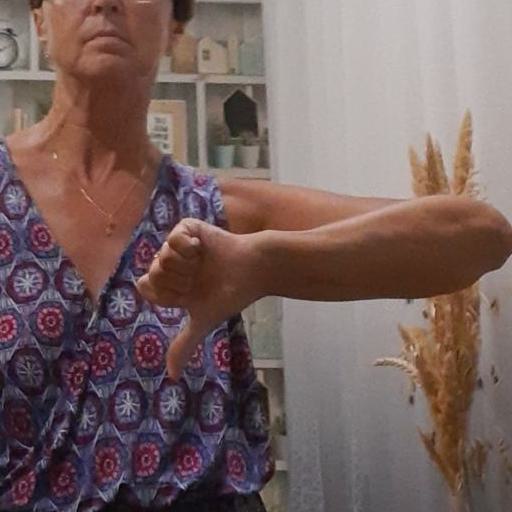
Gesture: dislike